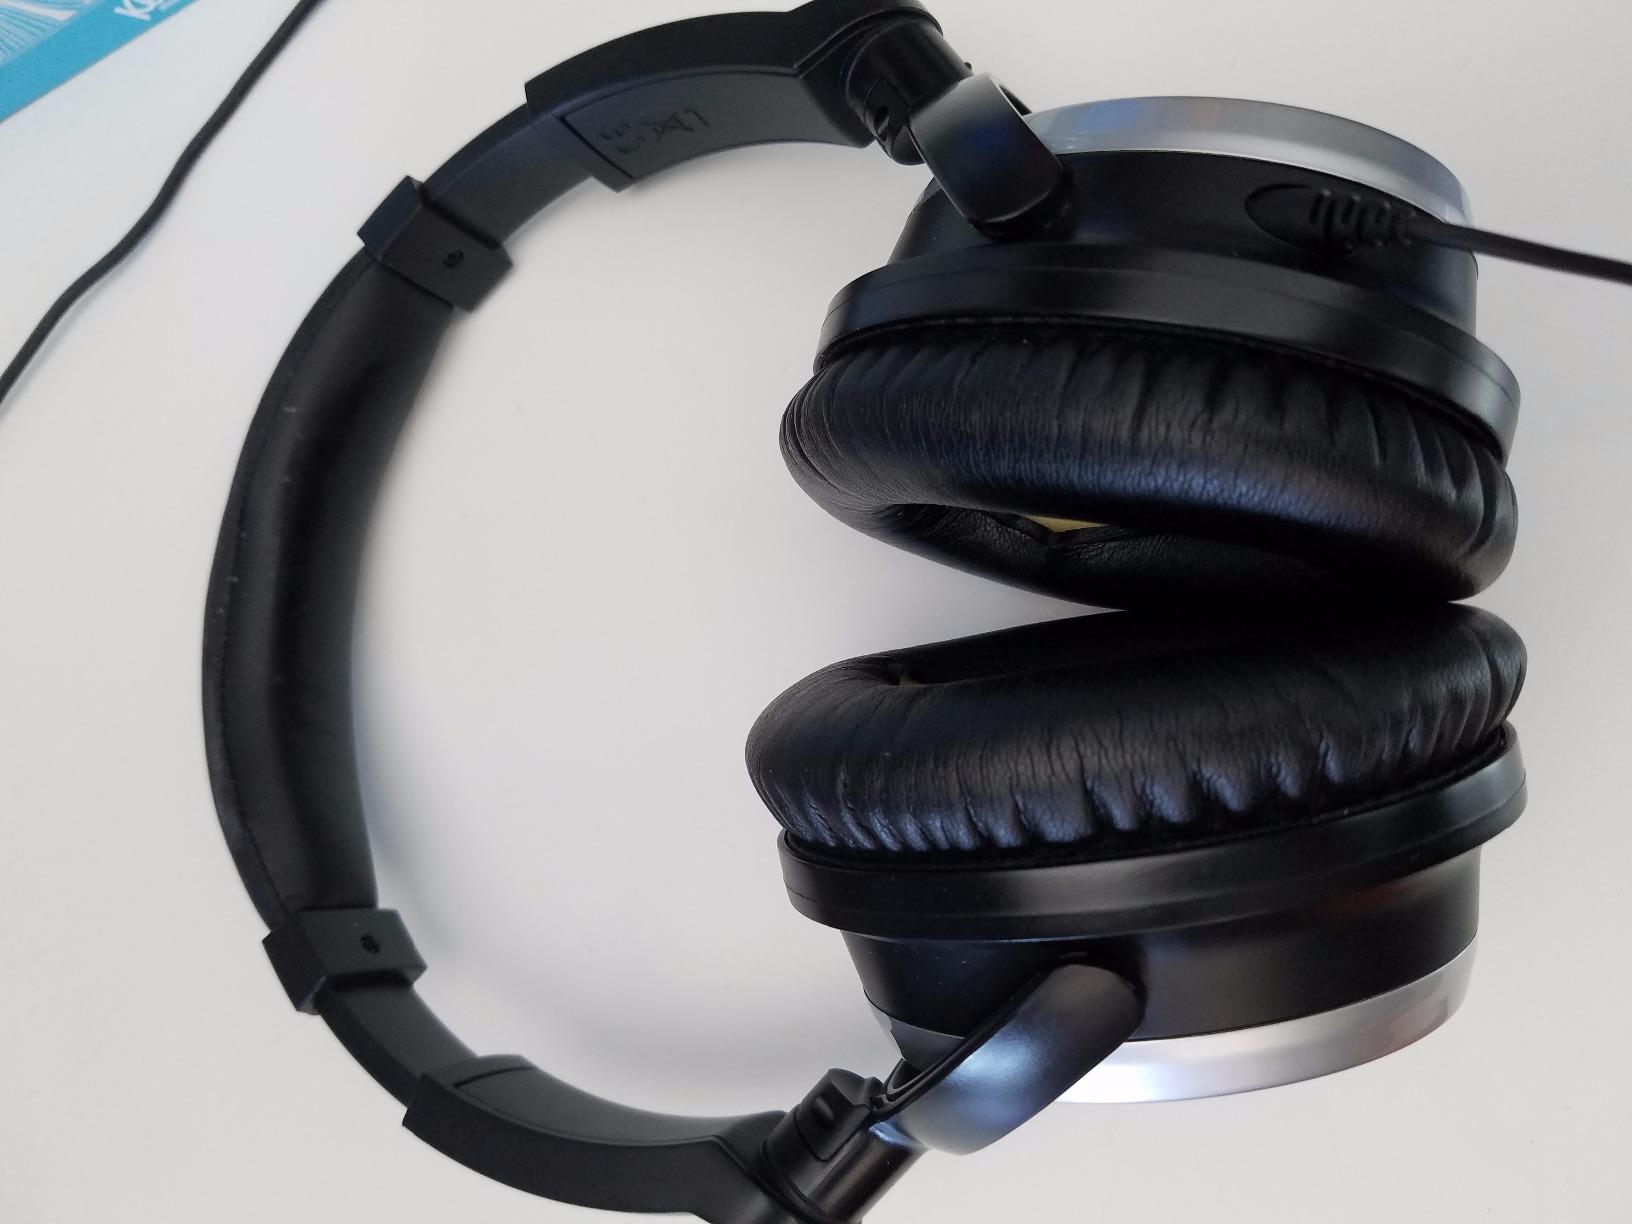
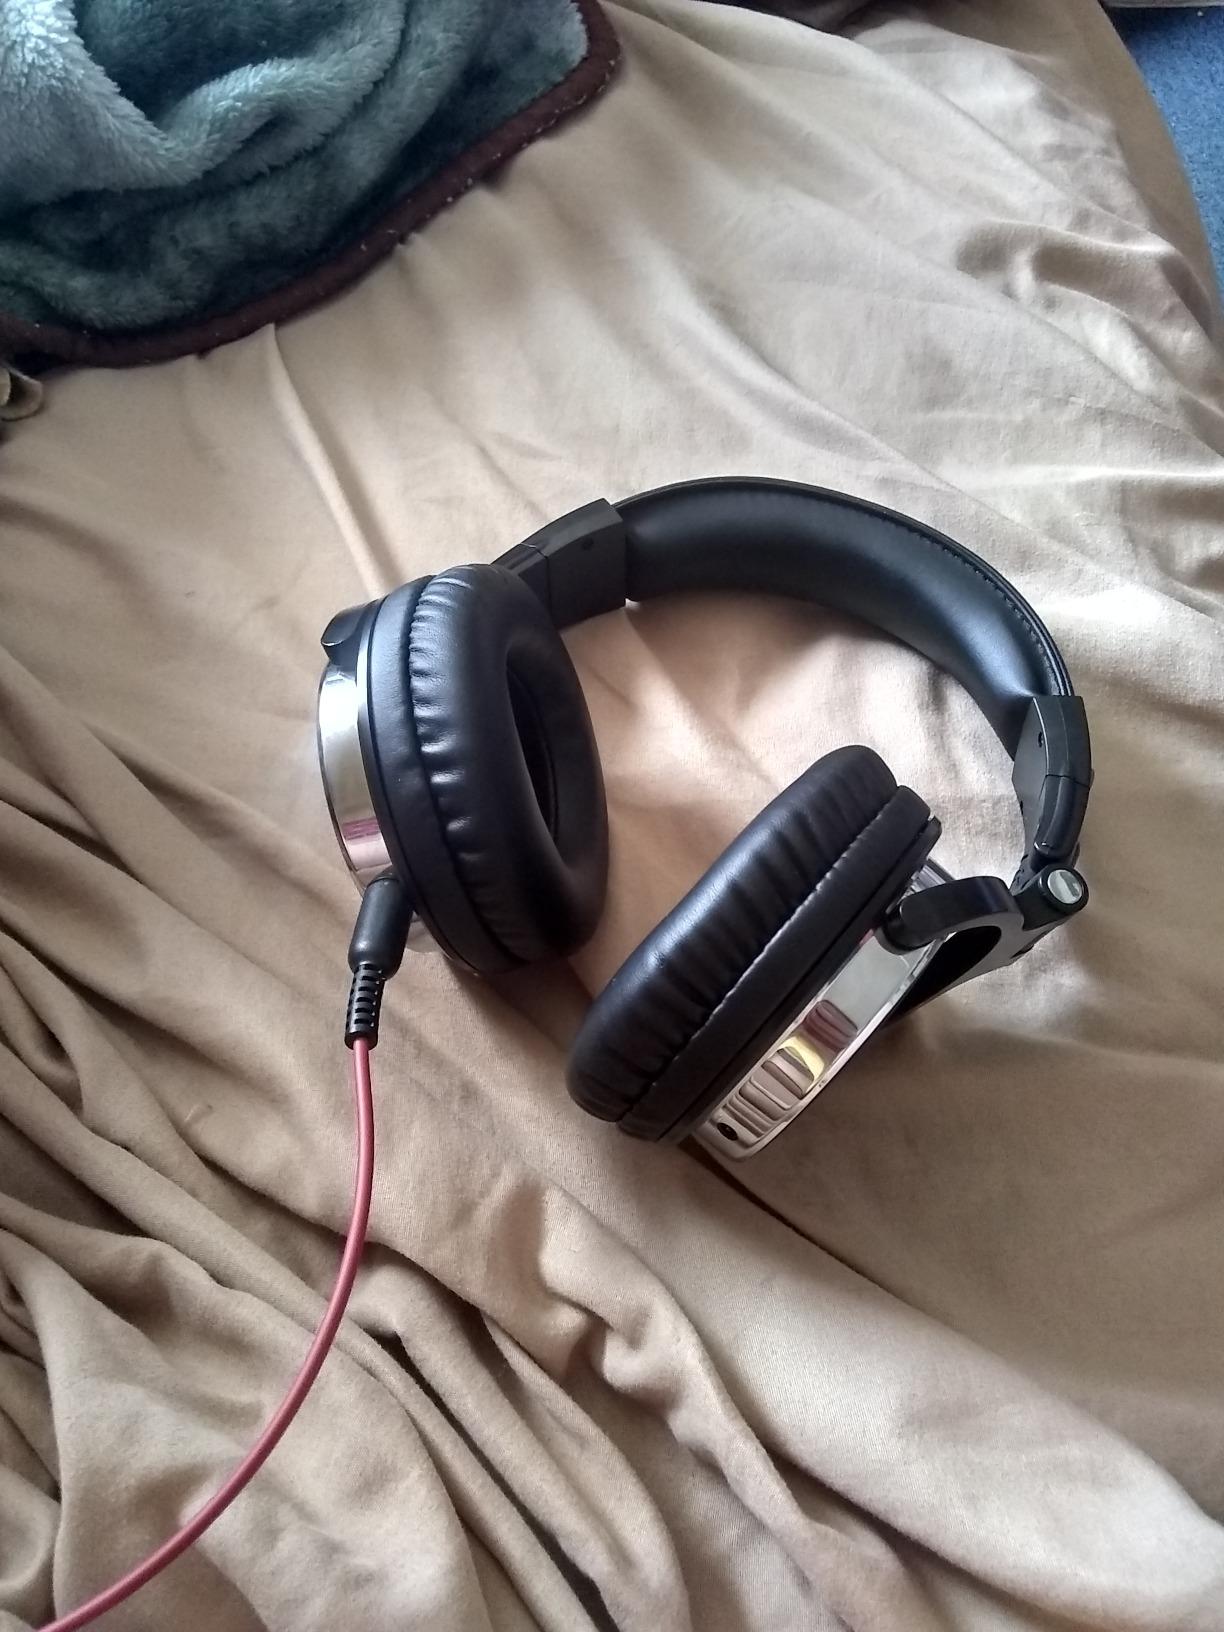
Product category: headphones
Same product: no